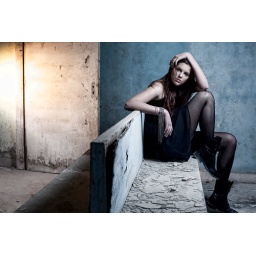
5D II. 50mm 1.4 f5.6 1/200 ISO100. 580EX II in softbox camera right. V285 (gelled) bare pointing on door